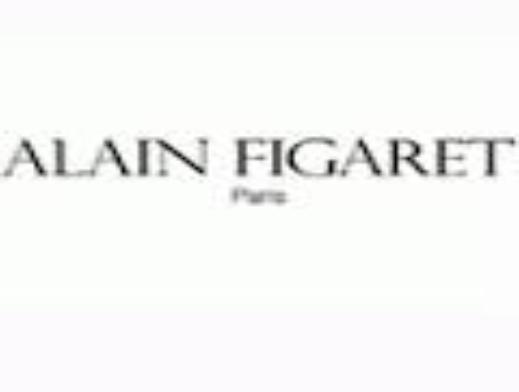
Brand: Alain Figaret
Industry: Clothes